Baoulé people

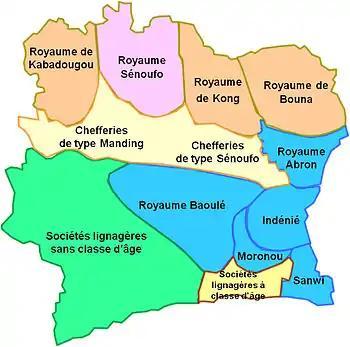
Kingdom of Baoulé amongst other precolonial kingdoms.

The Baoulé Kingdom was established c. 1730 by Queen Abla Pokou. It lasted as a sovereign kingdom until 1893, with the incorporation of the Ivory Coast as a colony of France, making up a part of French West Africa. Its capital being the town of Sakassou in the center of what is now Ivory Coast, it remains a subnational monarchy in the present day.